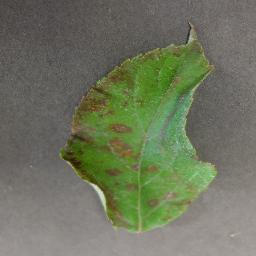
Label: Apple___Cedar_apple_rust